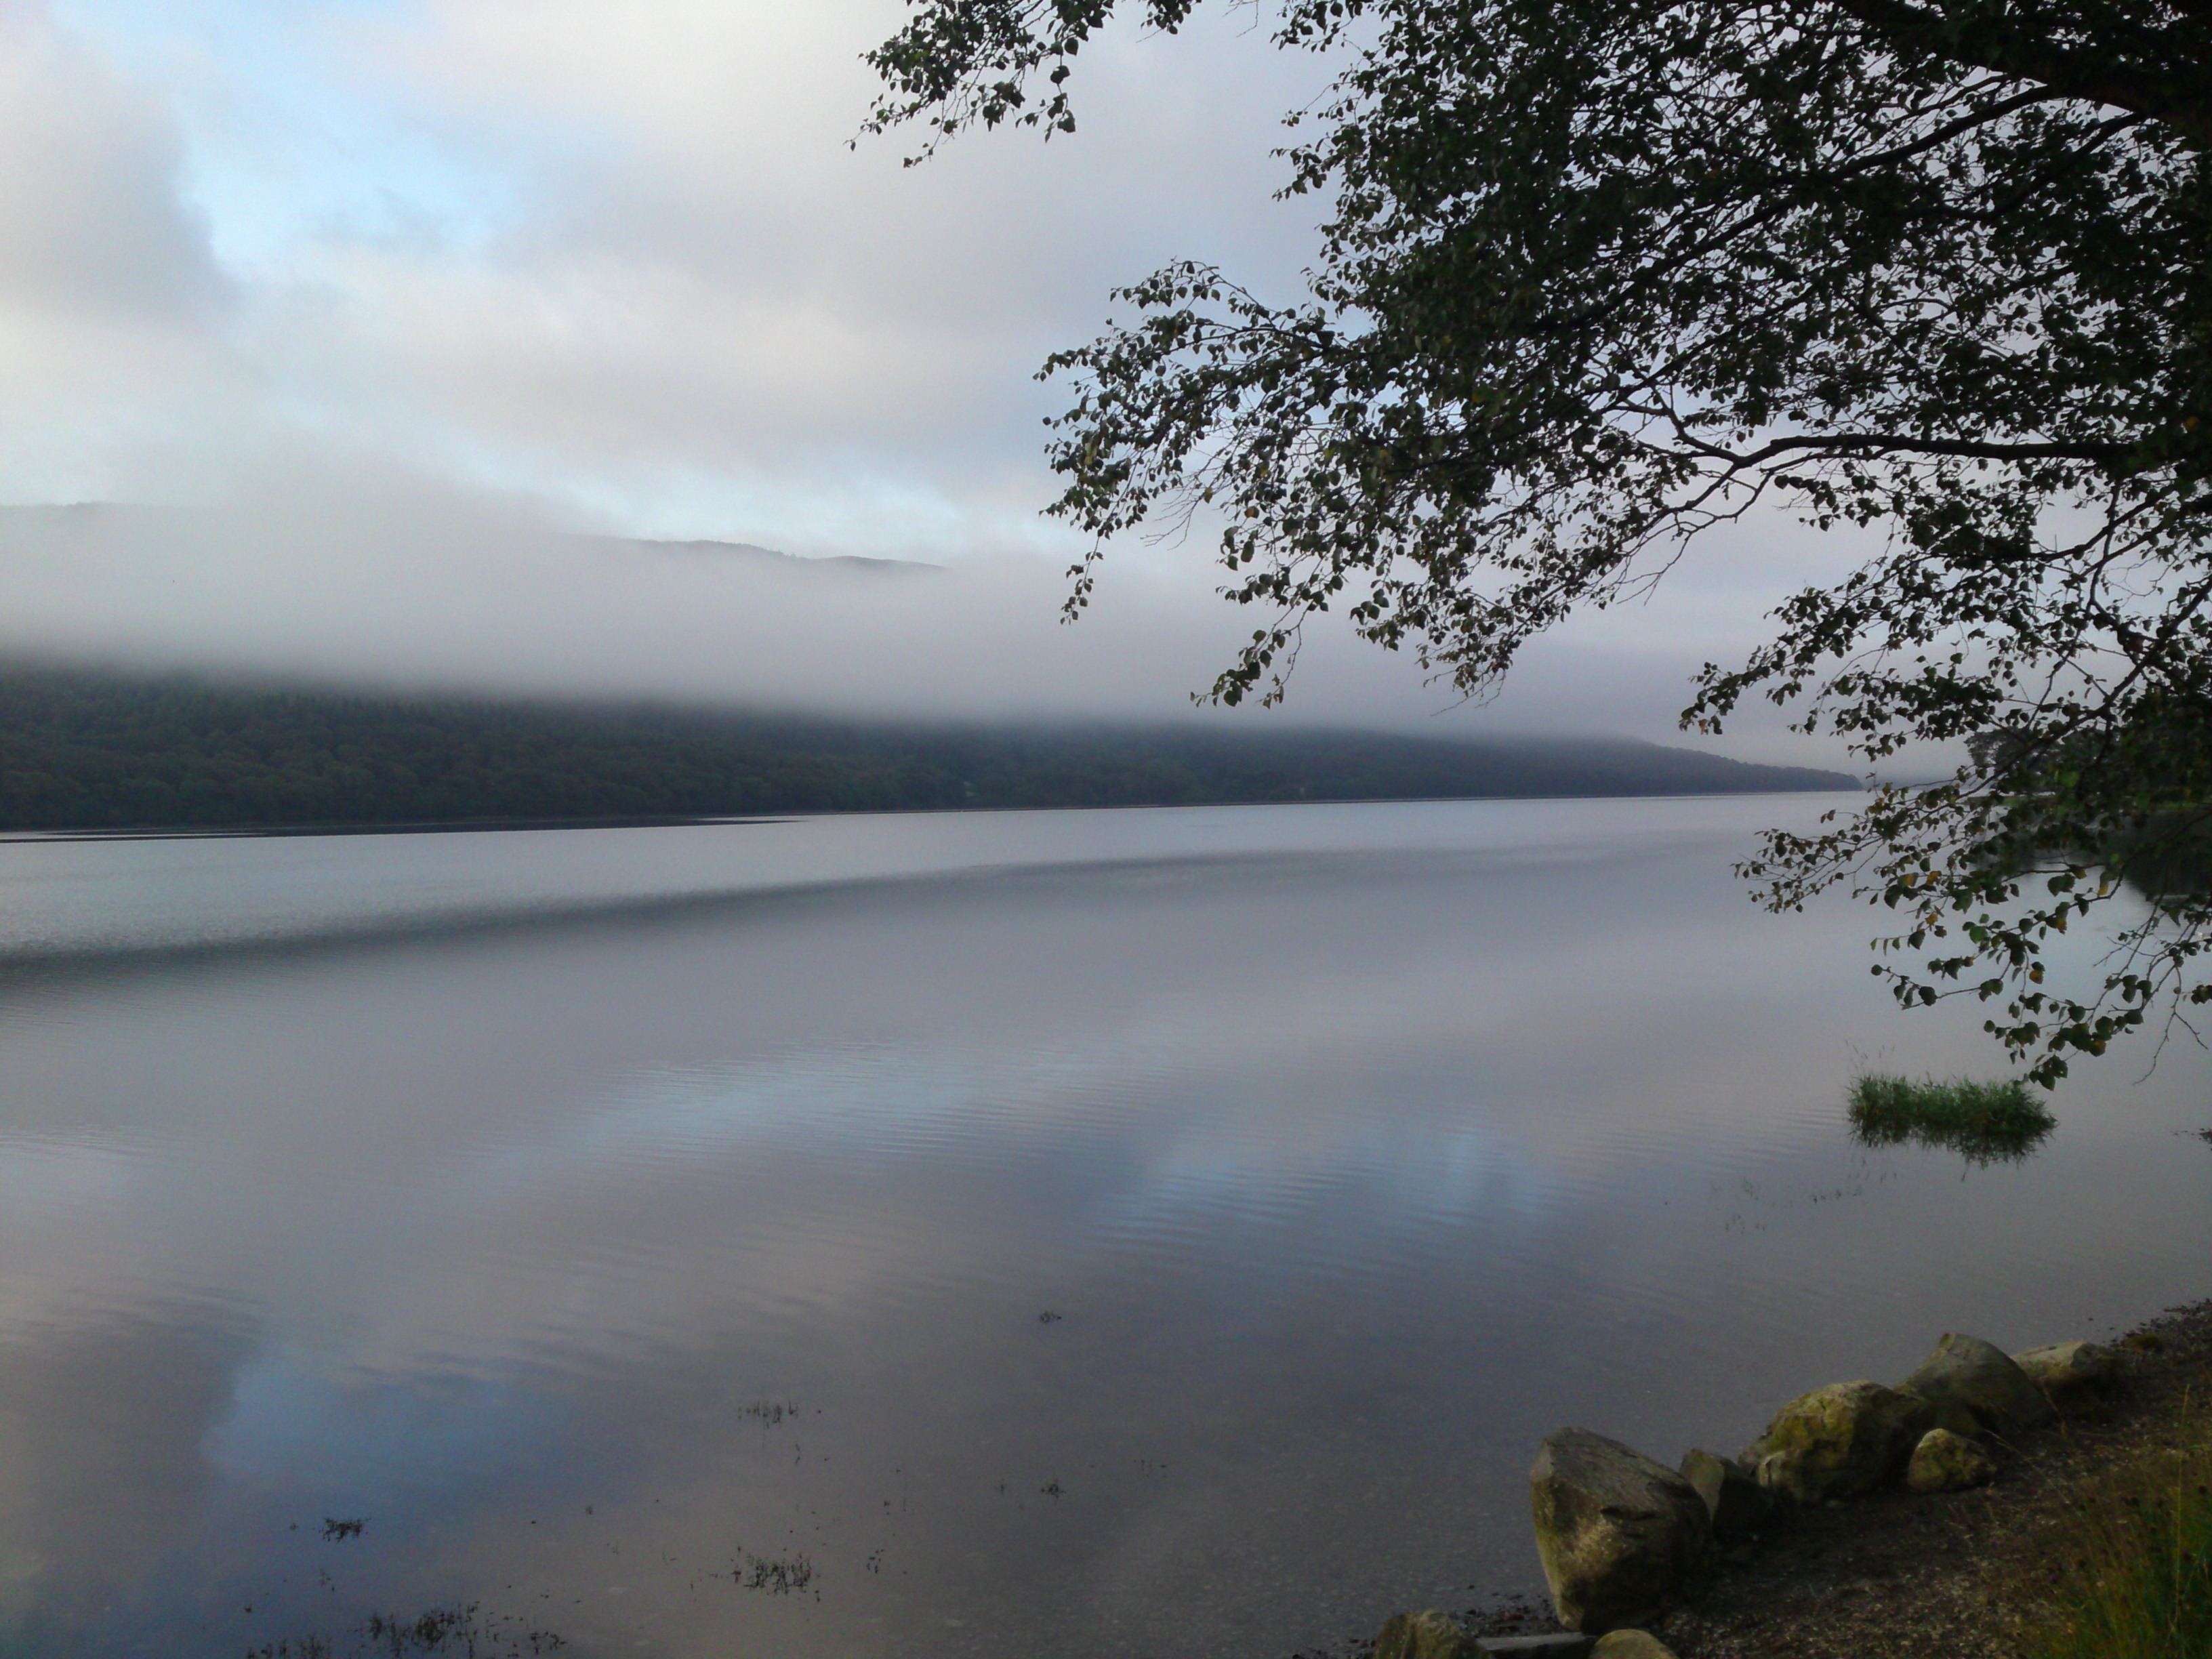
sea, tree, water, nature, outdoor, cloud, sky, fog, sunrise, mist, sunlight, morning, shore, lake, view, dawn, atmosphere, river, environment, reflection, high, tranquil, scenic, weather, reservoir, cloudscape, body of water, clouds, mountains, wetland, stratosphere, habitat, loch, meteorology, atmospheric phenomenon